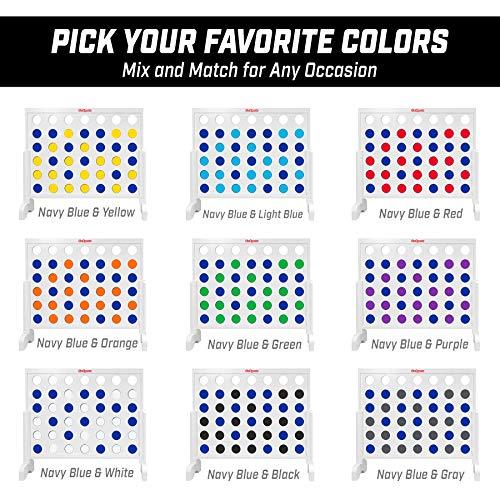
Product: GoSports Giant Four in a Row Replacement Game Coins | For GoSports 3’ Size Game Sets Only | Set of 21 Coins - Choose Your Color
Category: Toys & Games | Games & Accessories | Board Games
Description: SET OF 21 COINS: Official Go Sports Four in a Row replacement game coins for 3’ width game sets only, buy 2 for a full set of coins.
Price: $12.49